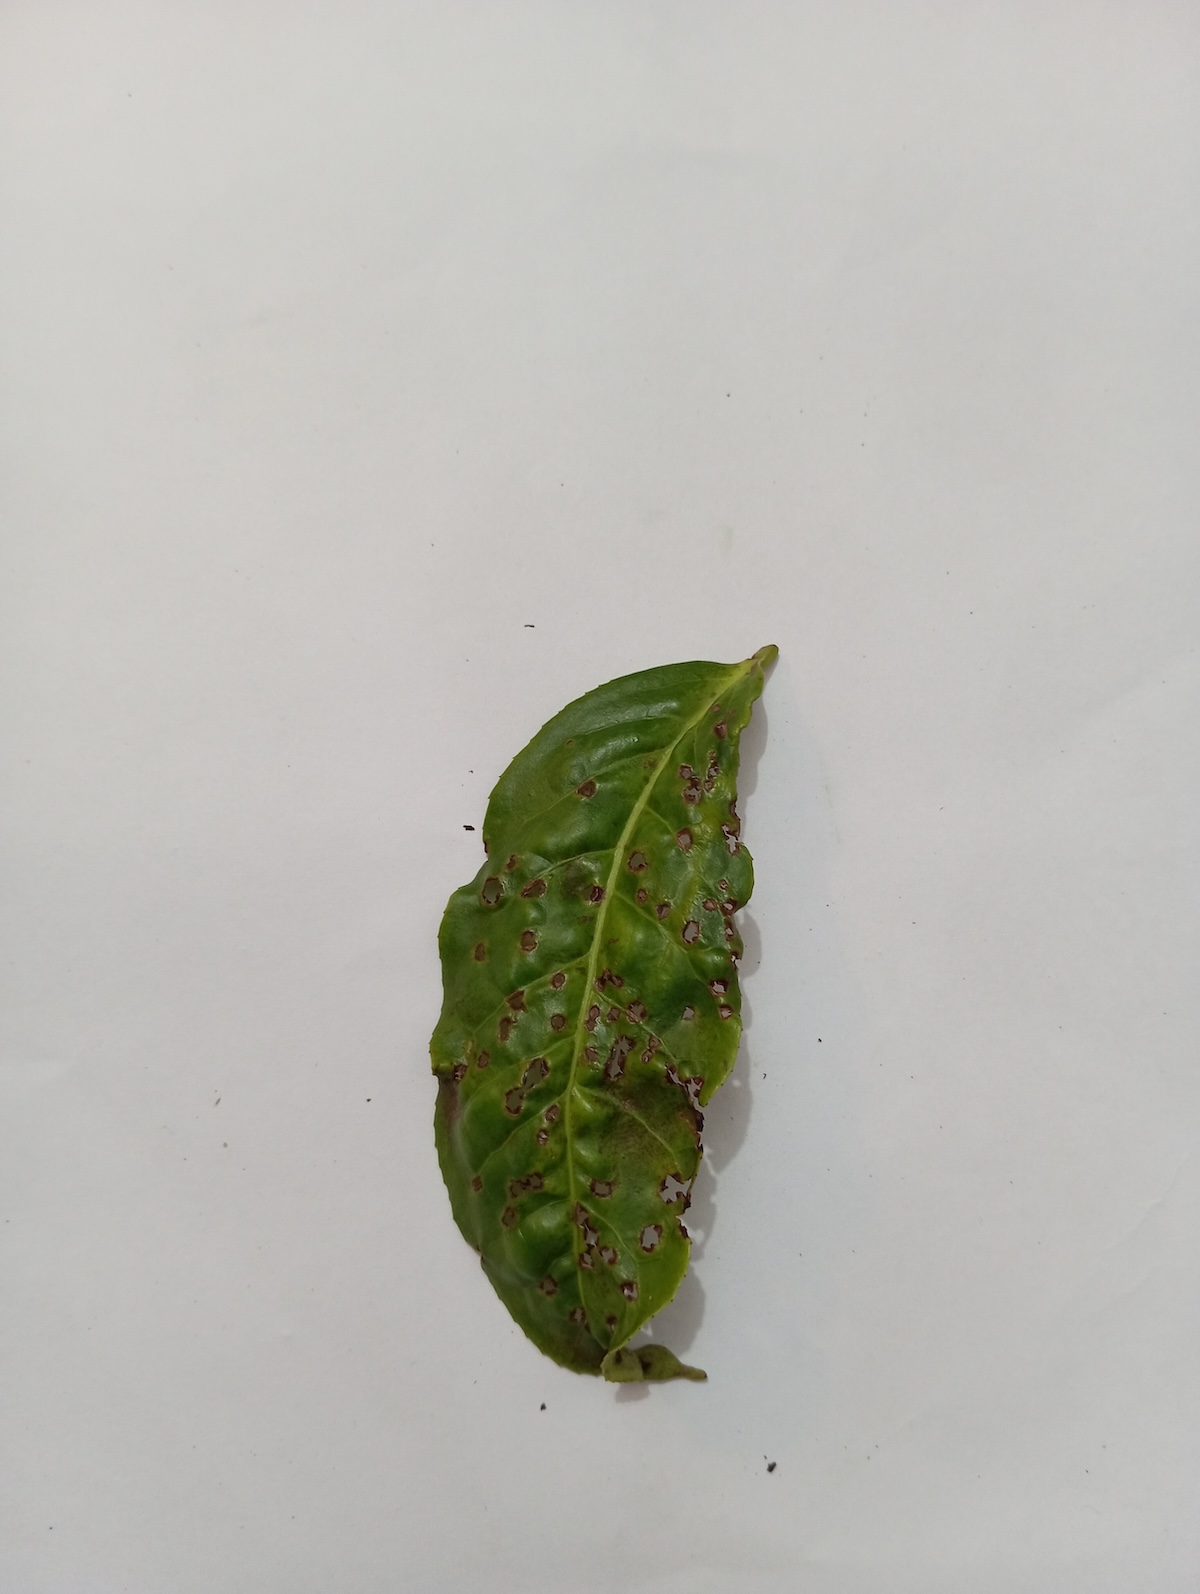
Label: Green mirid bug